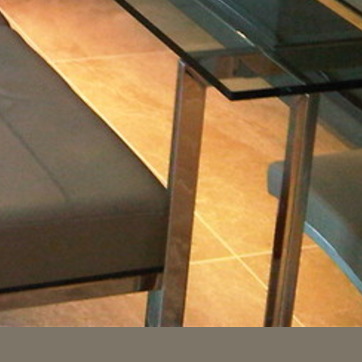
Material: metal